Relative wind stress

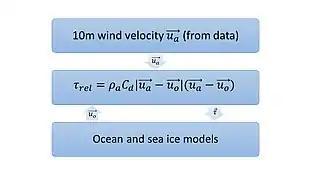
Figure 5: Interdependence between relative wind stress calculation and ocean model simulation.

As briefly mentioned in "Section: Impact on Models for large-scale Ocean Circulation", the surface currents can be calculated by forcing surface winds into a general circulation model. The case of a model which is also forced by relative wind stress can be visualized in Figure 5. Firstly, the satellite data is used to input the 10m wind velocity into the calculation of the relative wind stress. However, if the parameterization for relative wind stress is used, this will result in a coupled problem. The ocean model requires the relative wind stress formula_45 to output the ocean current velocity, which in turn the calculation of formula_45 relies on. This coupled system needs to be formulated as an inverse problem.